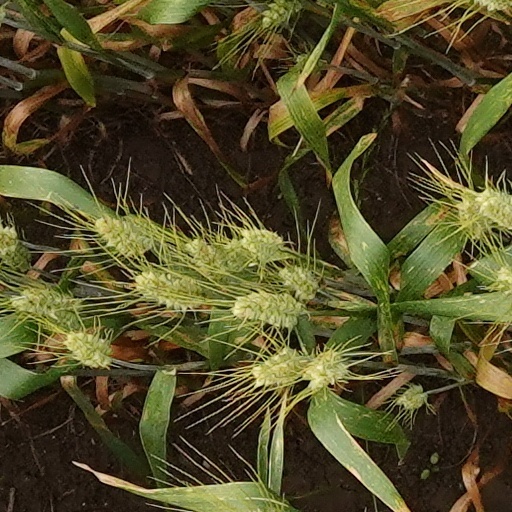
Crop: wheat